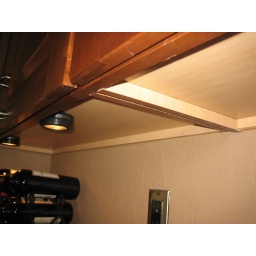
under cabinet lights in kitchen